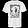
Label: T - shirt / top